Royal College of Nursing

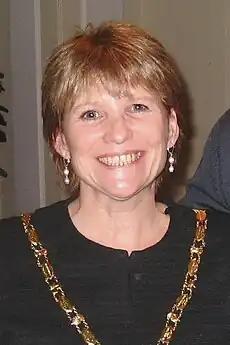
Previous RCN President Andrea Spyropoulos at the 2010 AGM

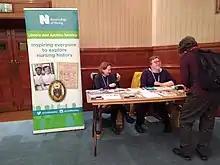
RCN Library and Archives at the Senate House History Day, 2019

The largest of these is in London, which is also responsible for the online library services. The London library was founded in 1921, and claims to hold Europe's largest nursing library resource.